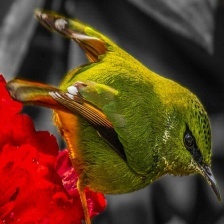
Species: FIRE TAILLED MYZORNIS
Scientific name: MYZORNIS PYRRHOURA